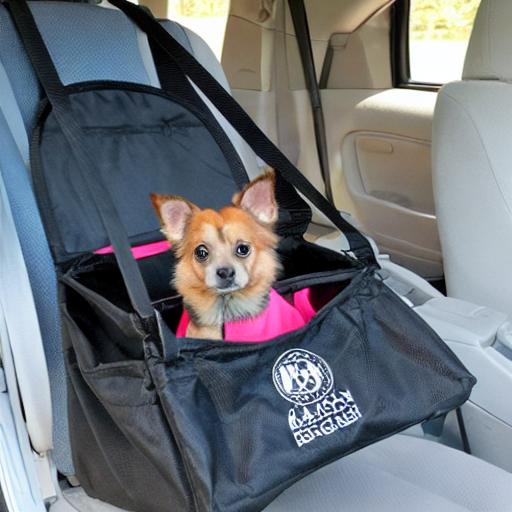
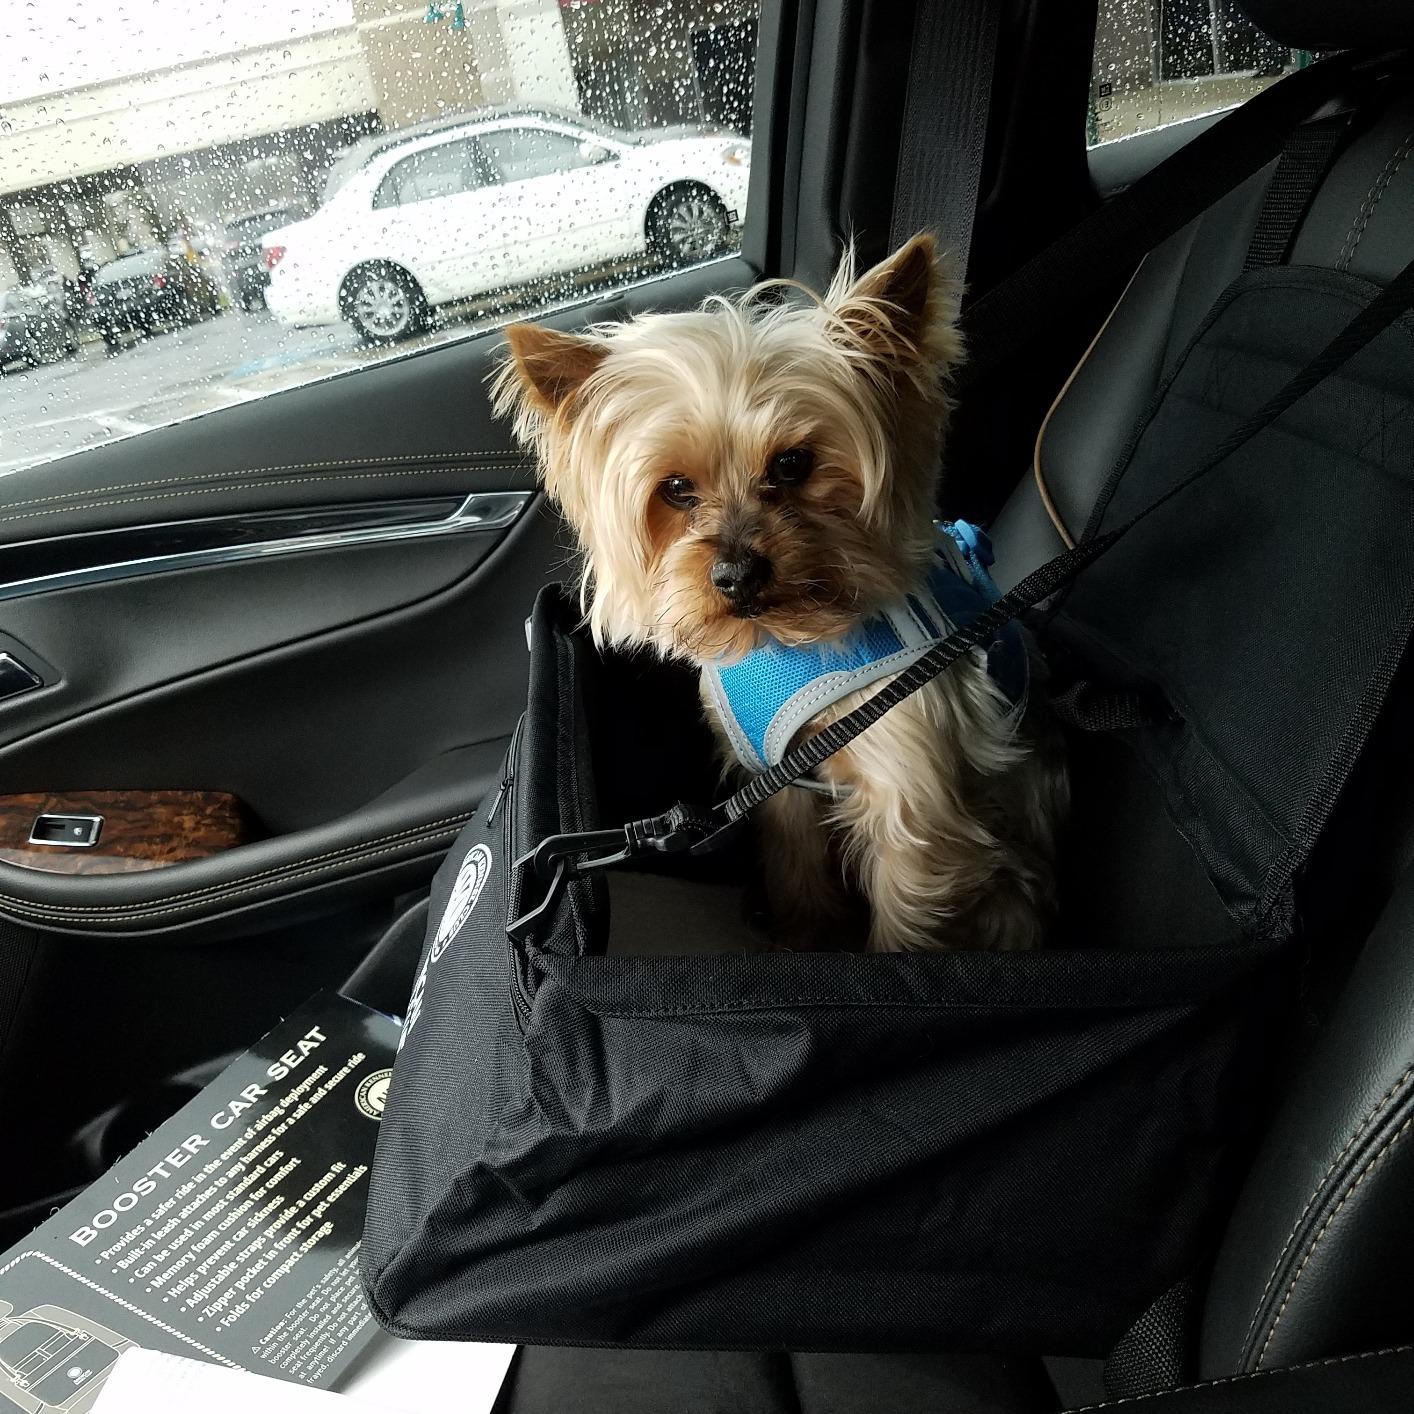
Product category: items_kennel
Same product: no